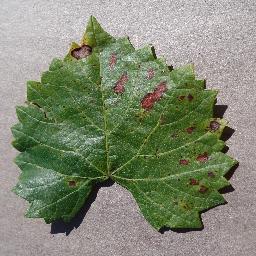
Label: Grape___Esca_(Black_Measles)